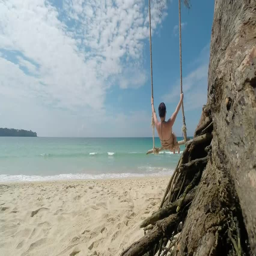
woman resting on the beach on a swing